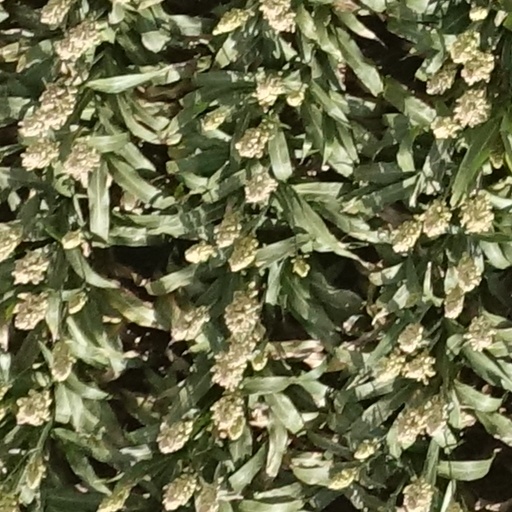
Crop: sorghum